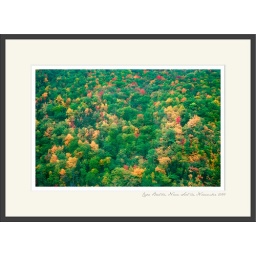
Dots of colorful yellow, red and orange trees fill this otherwise green forest in Cape Breton Island, Nova Scotia.